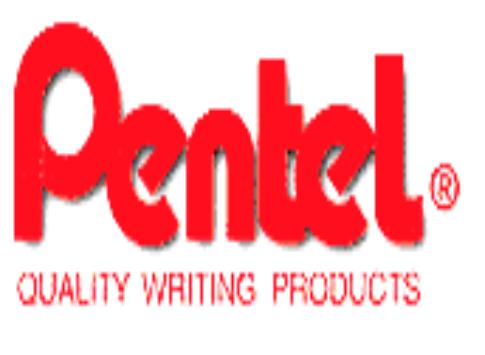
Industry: Necessities